Cafe Pharoah

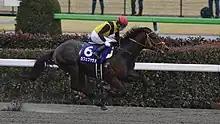
Cafe Pharoah winning the 2022 February Stakes

Cafe Pharoah ( foaled 3 March 2017) is an American-bred, Japanese-trained Thoroughbred racehorse. As a two-year-old in 2019, he established himself as a top-class dirt performer in the following year, winning the Hyacinth Stakes, Unicorn Stakes and Sirius Stakes. He also won the February Stakes two years in a row.